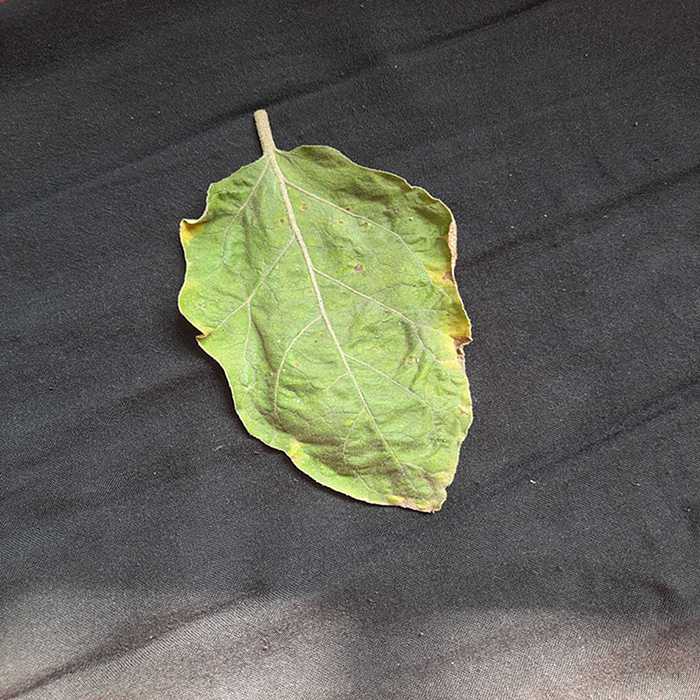
Plant: Eggplant
Label: Eggplant begomovirus